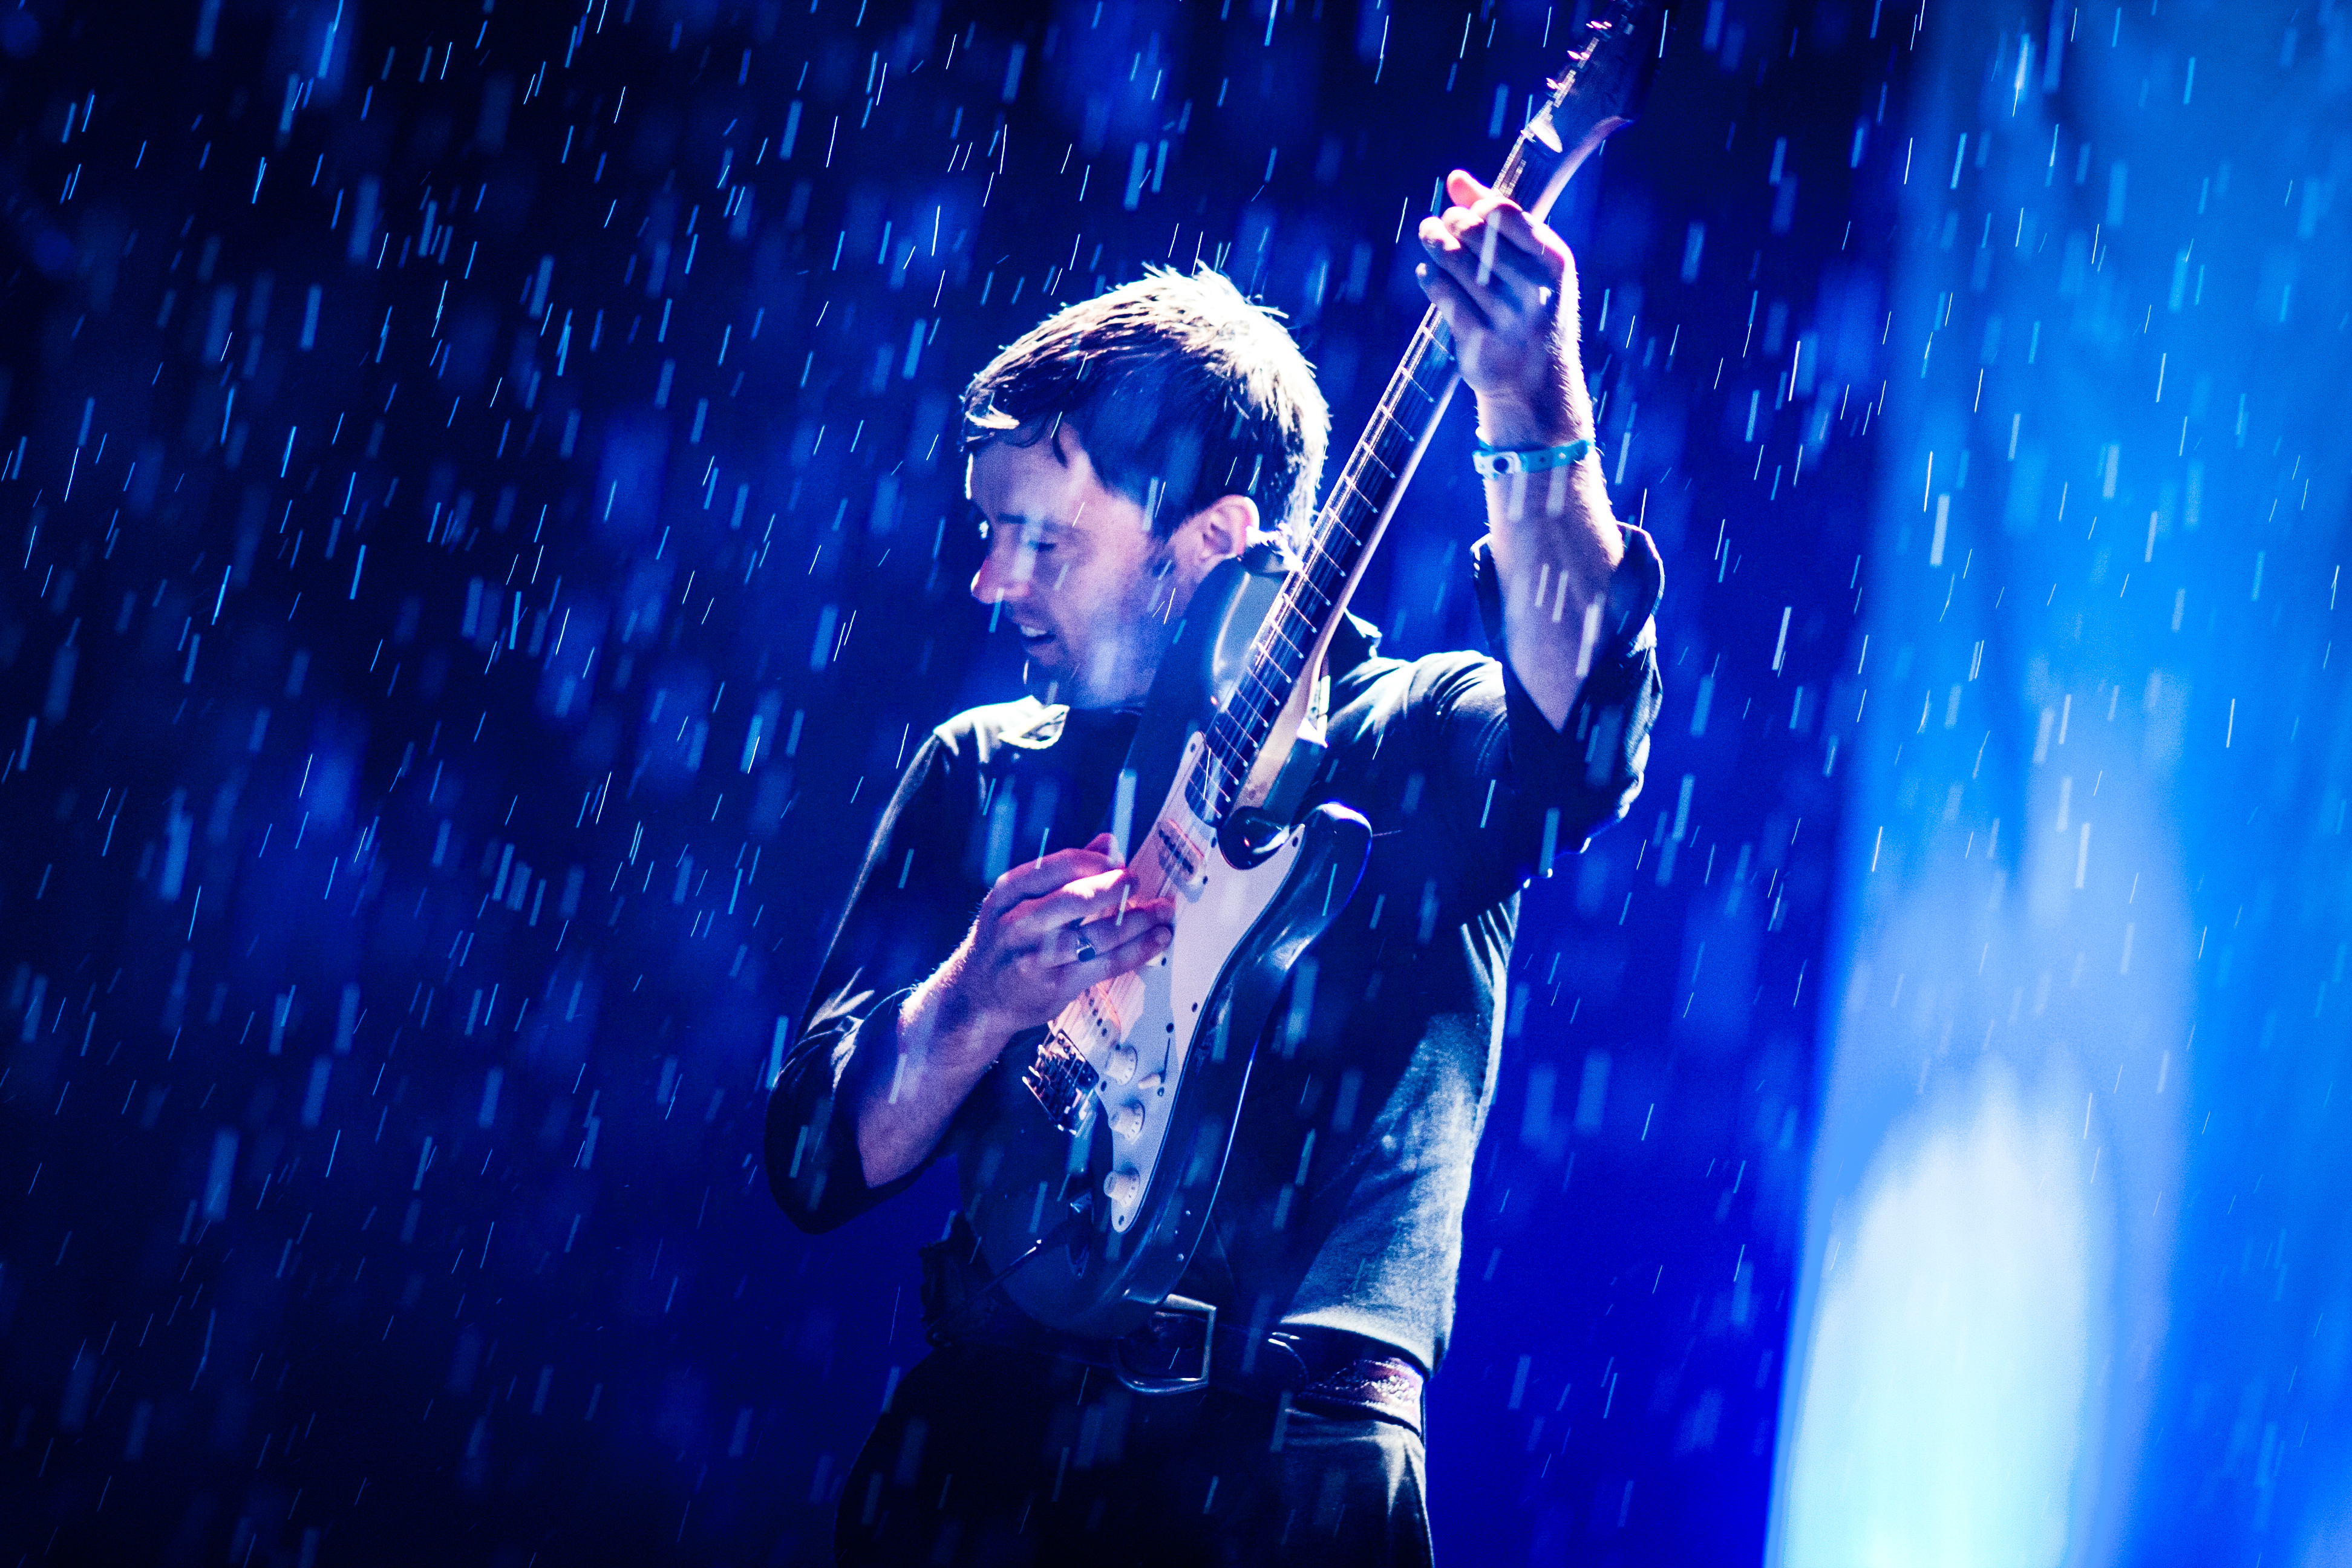
light, underwater, concert, live, blue, festival, stage, 2012, dour, franz, ferdinand, dour2012, franzferdinand, performance, performing arts, computer wallpaper